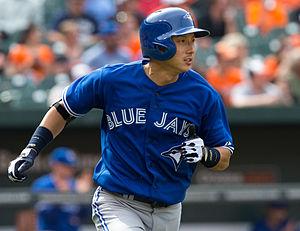
La saison 2014 des Blue Jays de Toronto est la 38ᵉ saison en Ligue majeure de baseball pour cette franchise.